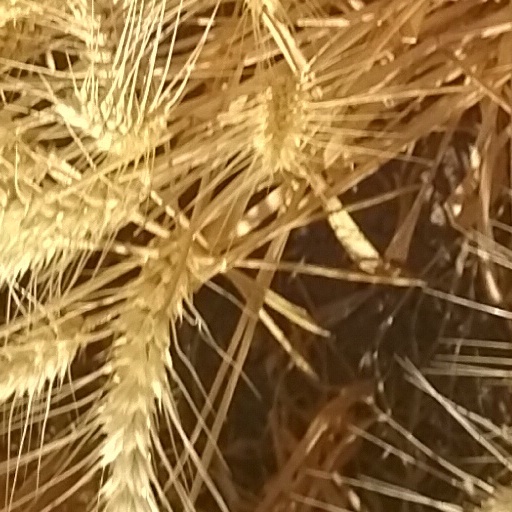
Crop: wheat